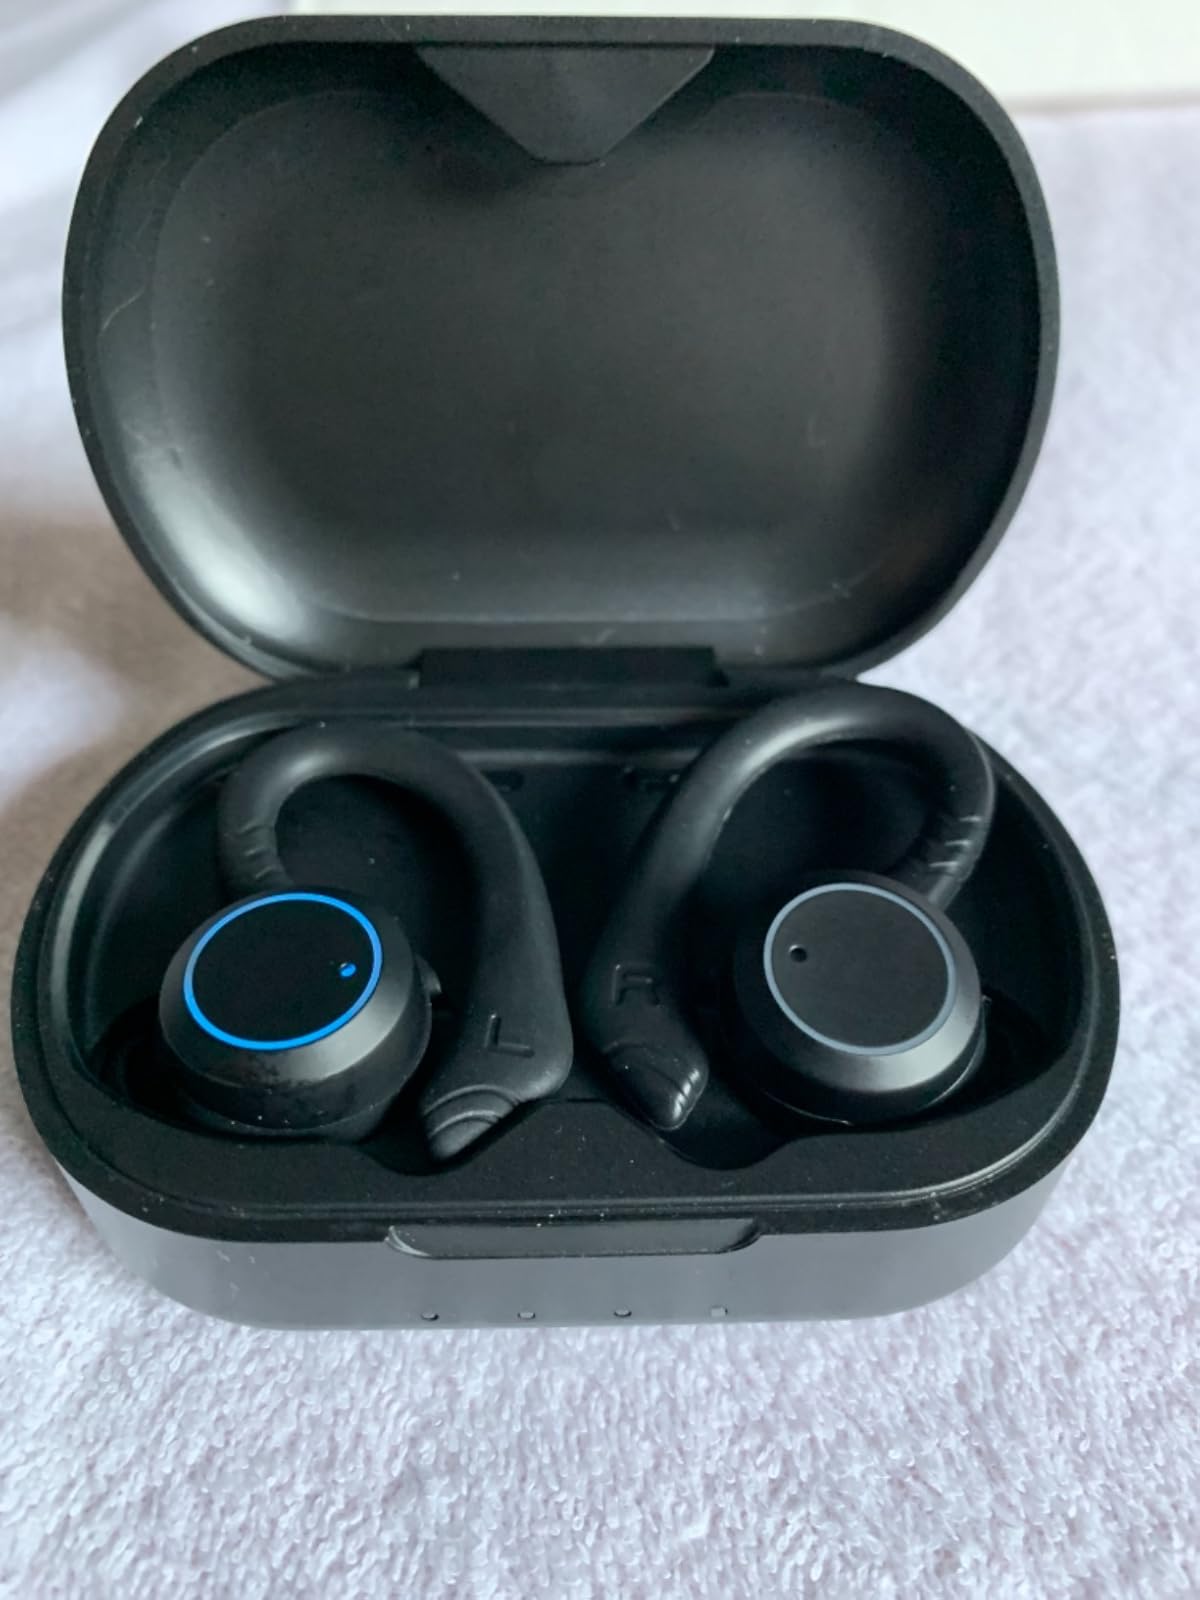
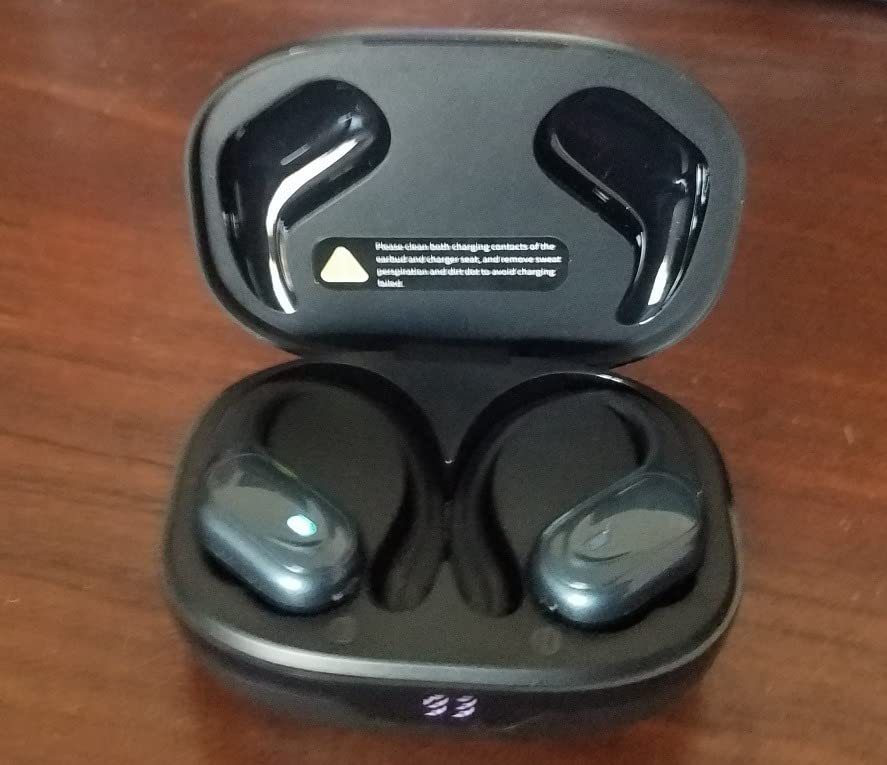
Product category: earbuds
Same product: no